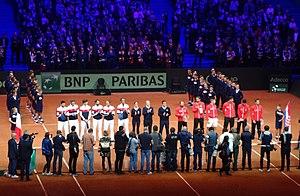
La Coupe Davis 2018 est la 107ᵉ édition de ce tournoi de tennis professionnel masculin par nations. C'est la dernière édition sous le format historique avec des matches à élimination directe entre deux nations chez l'une d'entre elles. La compétition est remportée pour la deuxième fois par la Croatie qui s'impose en finale trois victoires à une contre la France.